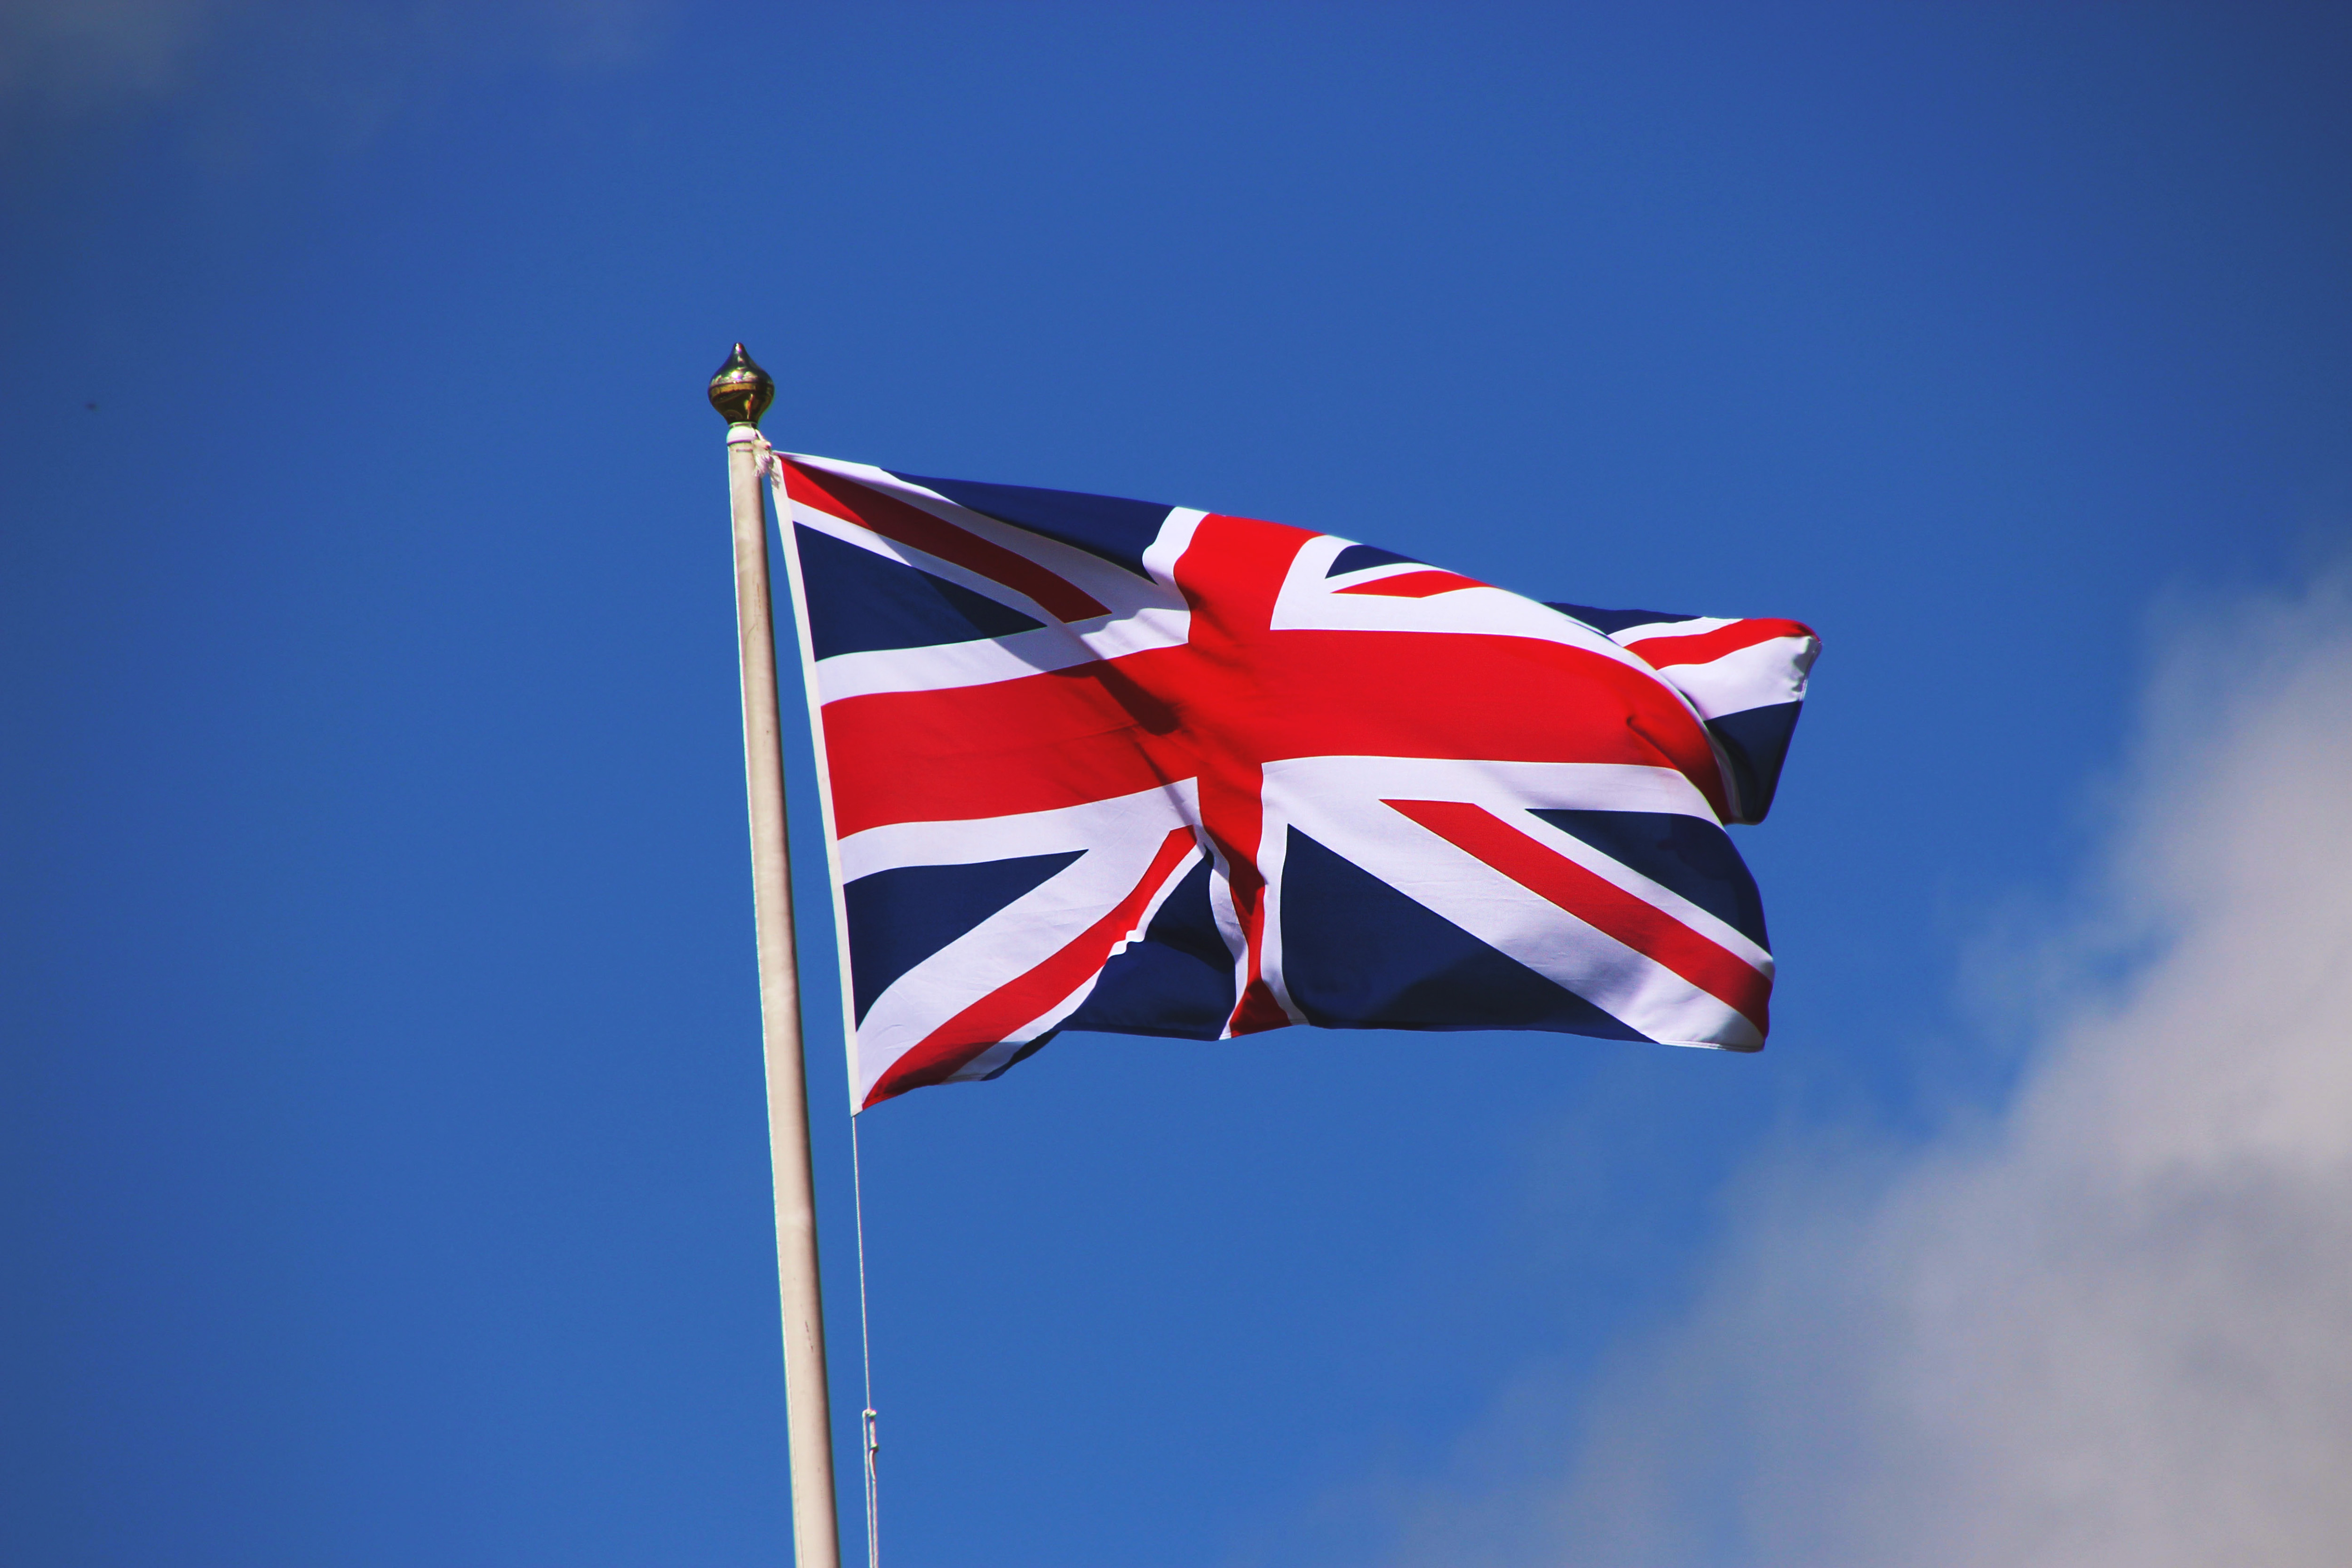
flag, flag of the united states, sky, pole, wind